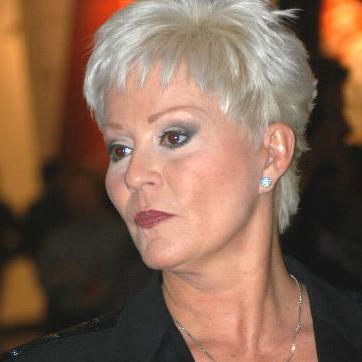
Age: 52